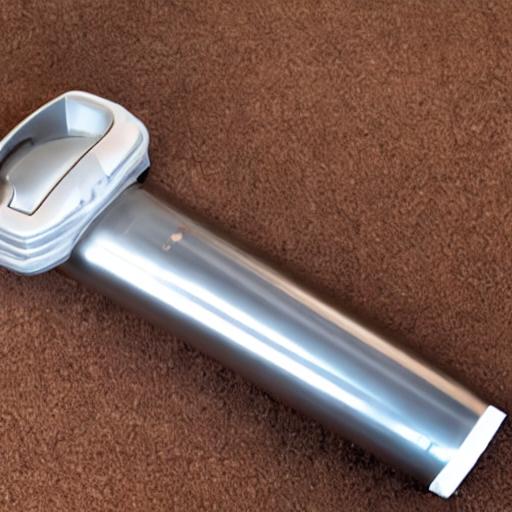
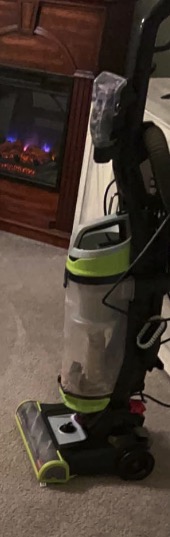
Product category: items_vacuum
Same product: no